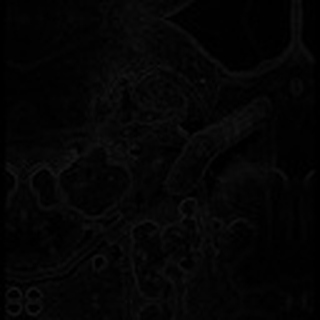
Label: cotton_army_worm